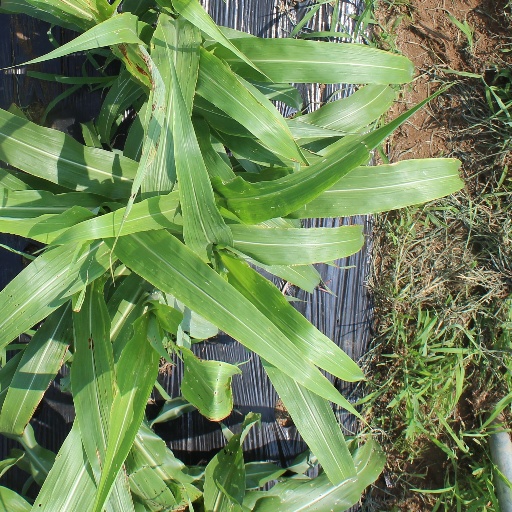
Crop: sorghum